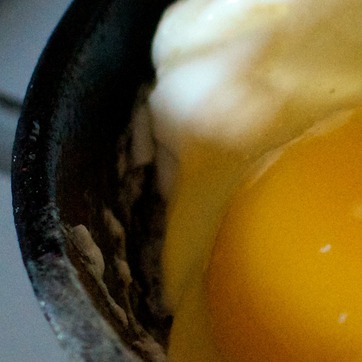
Material: food